Asperisporium caricae

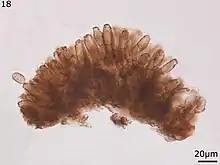
"Asperisporium caricae" under a microscope, displaying conidiophores and conidium.

Asperisporium caricae is an ascomycete fungus that is a plant pathogen, found in North and South America. It is responsible for the black spot disease on papaya trees. It affects generally leaves and fruits at any time. Sporodochia of "Asperisporium caricae" was growing under side of leaf, dark blackish brown to black, stroma well-developed, erumpent.